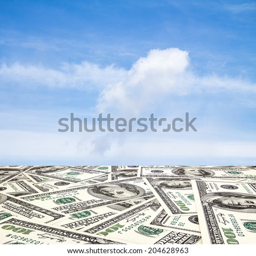
the road out of the dollar in the blue sky with clouds